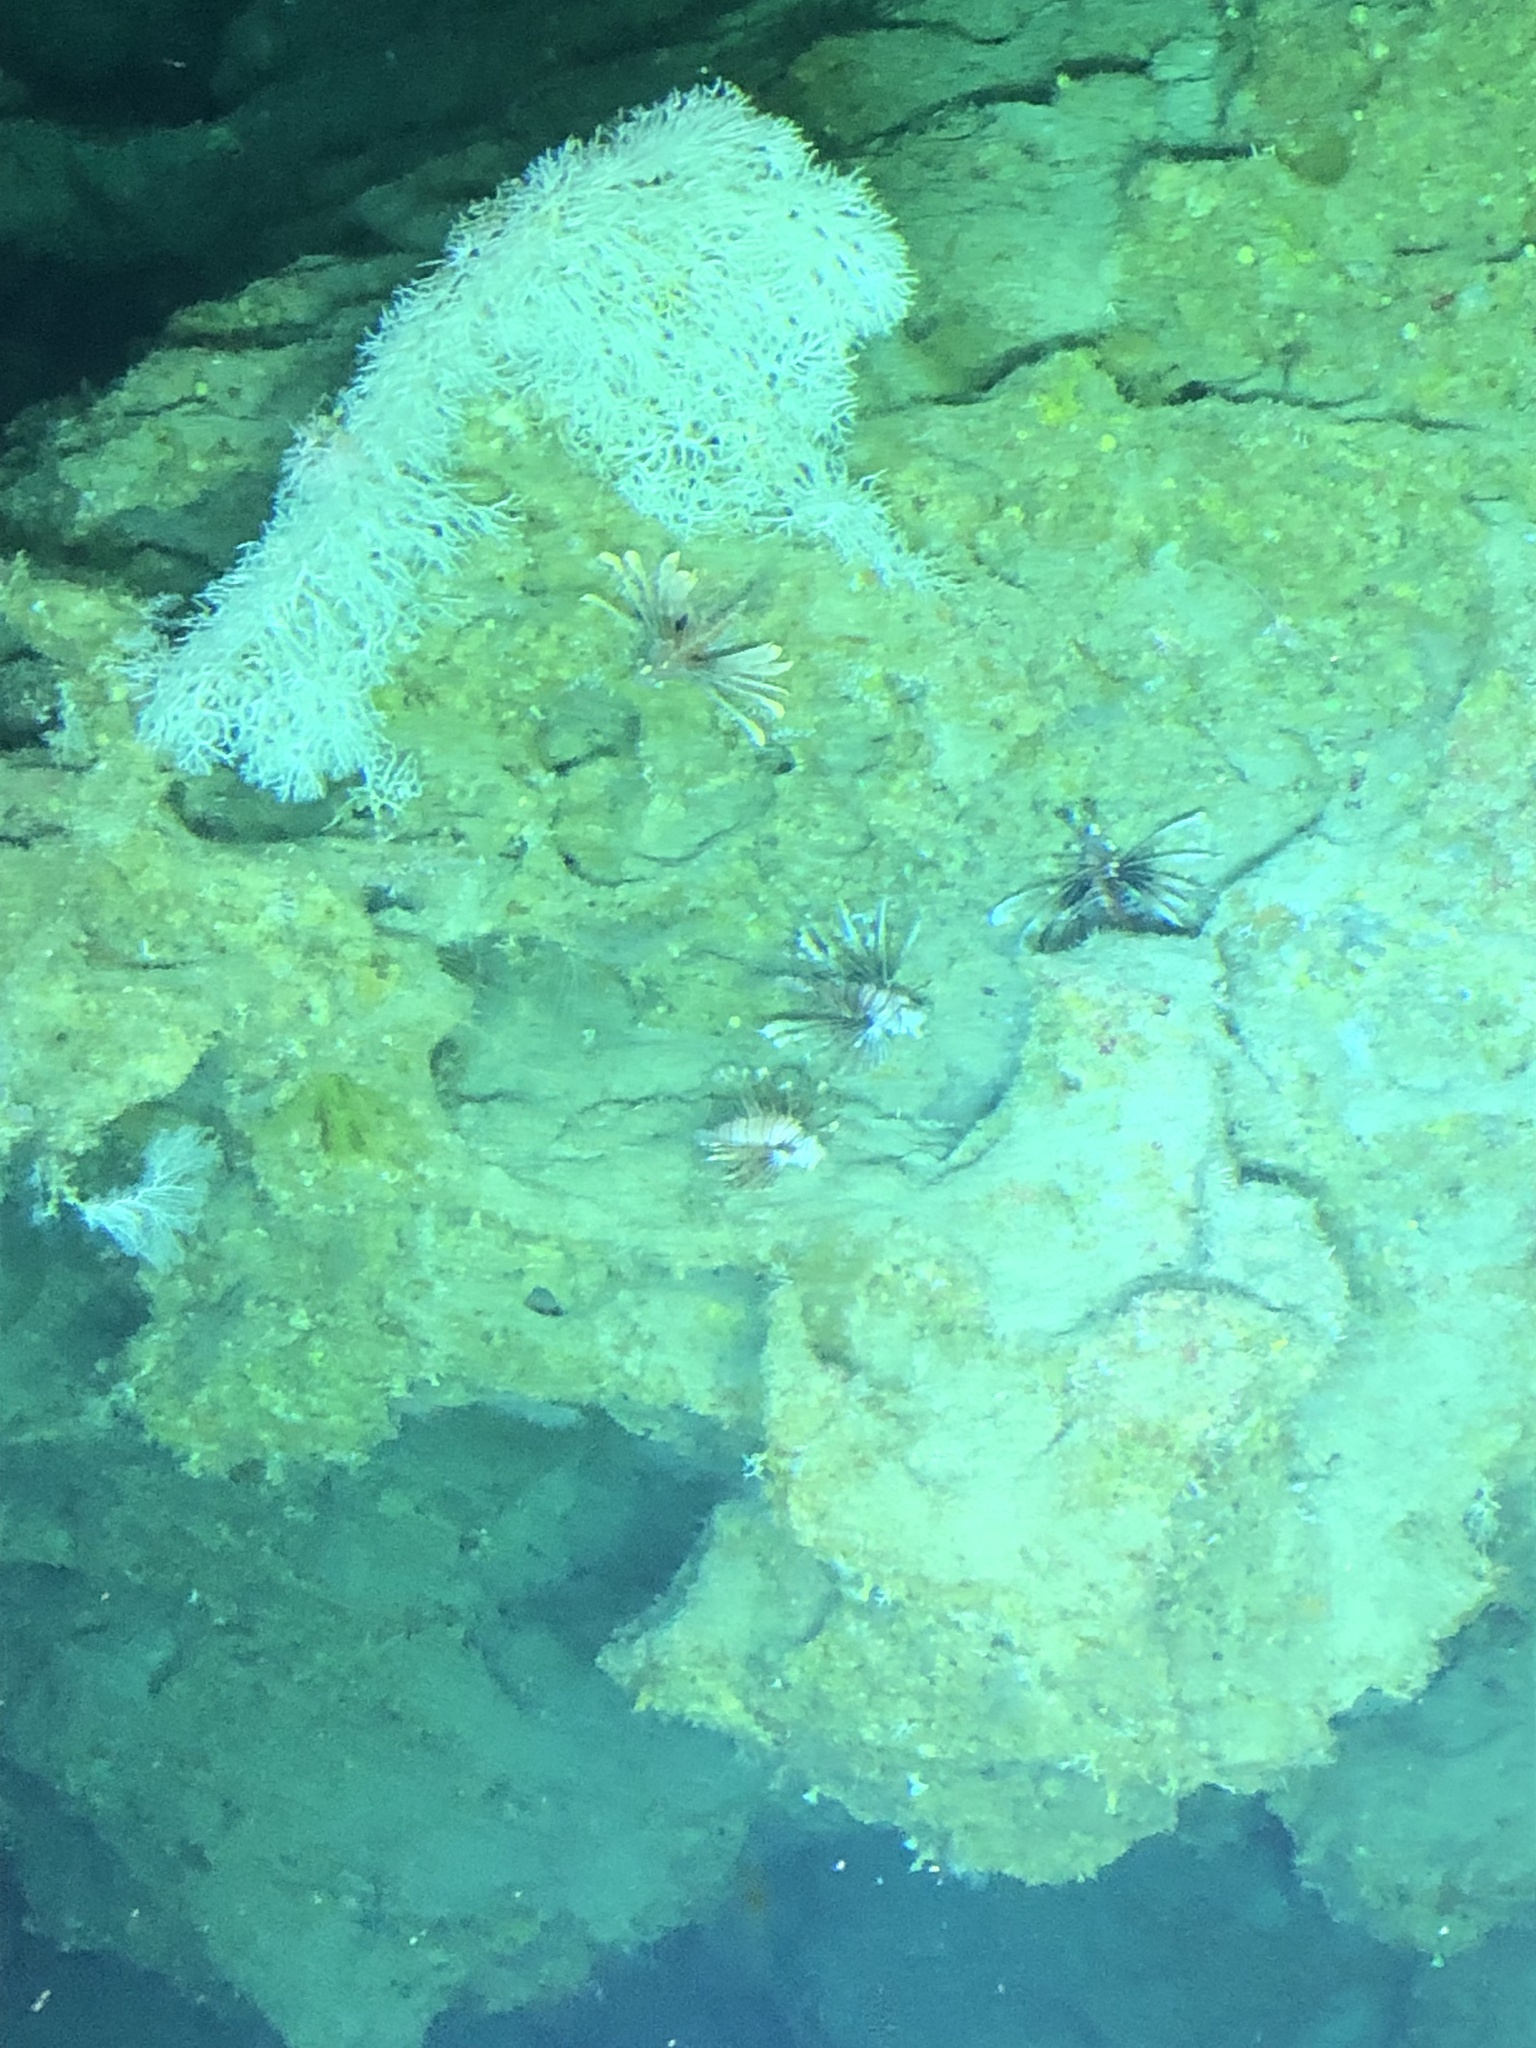
Pterois volitans (Red Lionfish)